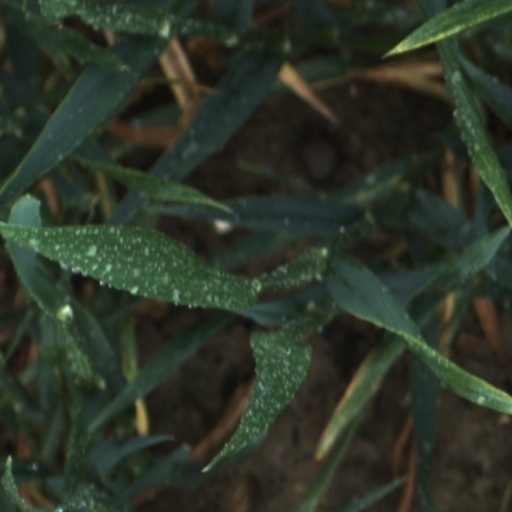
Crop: wheat